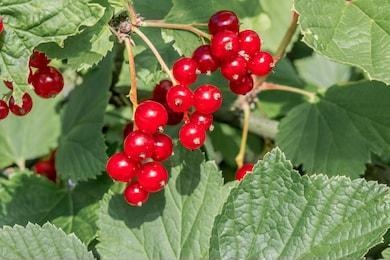
Label: redcurrant